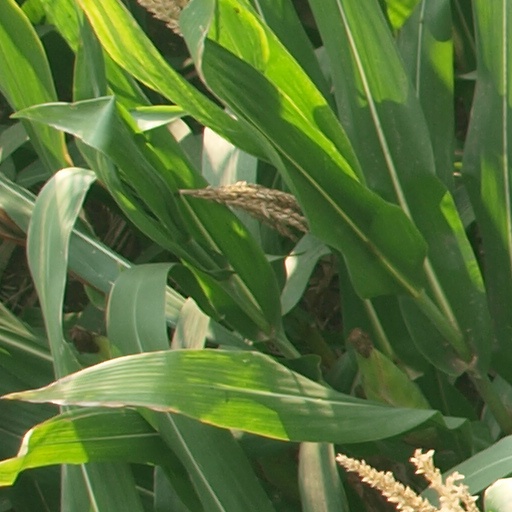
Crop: maize; corn